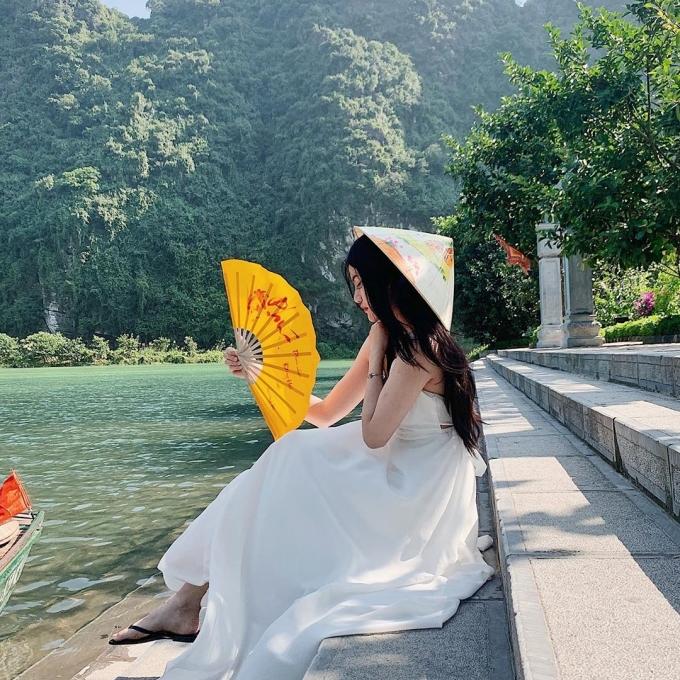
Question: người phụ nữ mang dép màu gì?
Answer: người phụ nữ mang dép màu đen